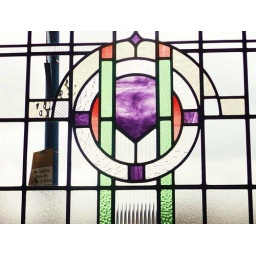
Stained glass in the bar of the Anchor, Birmingham